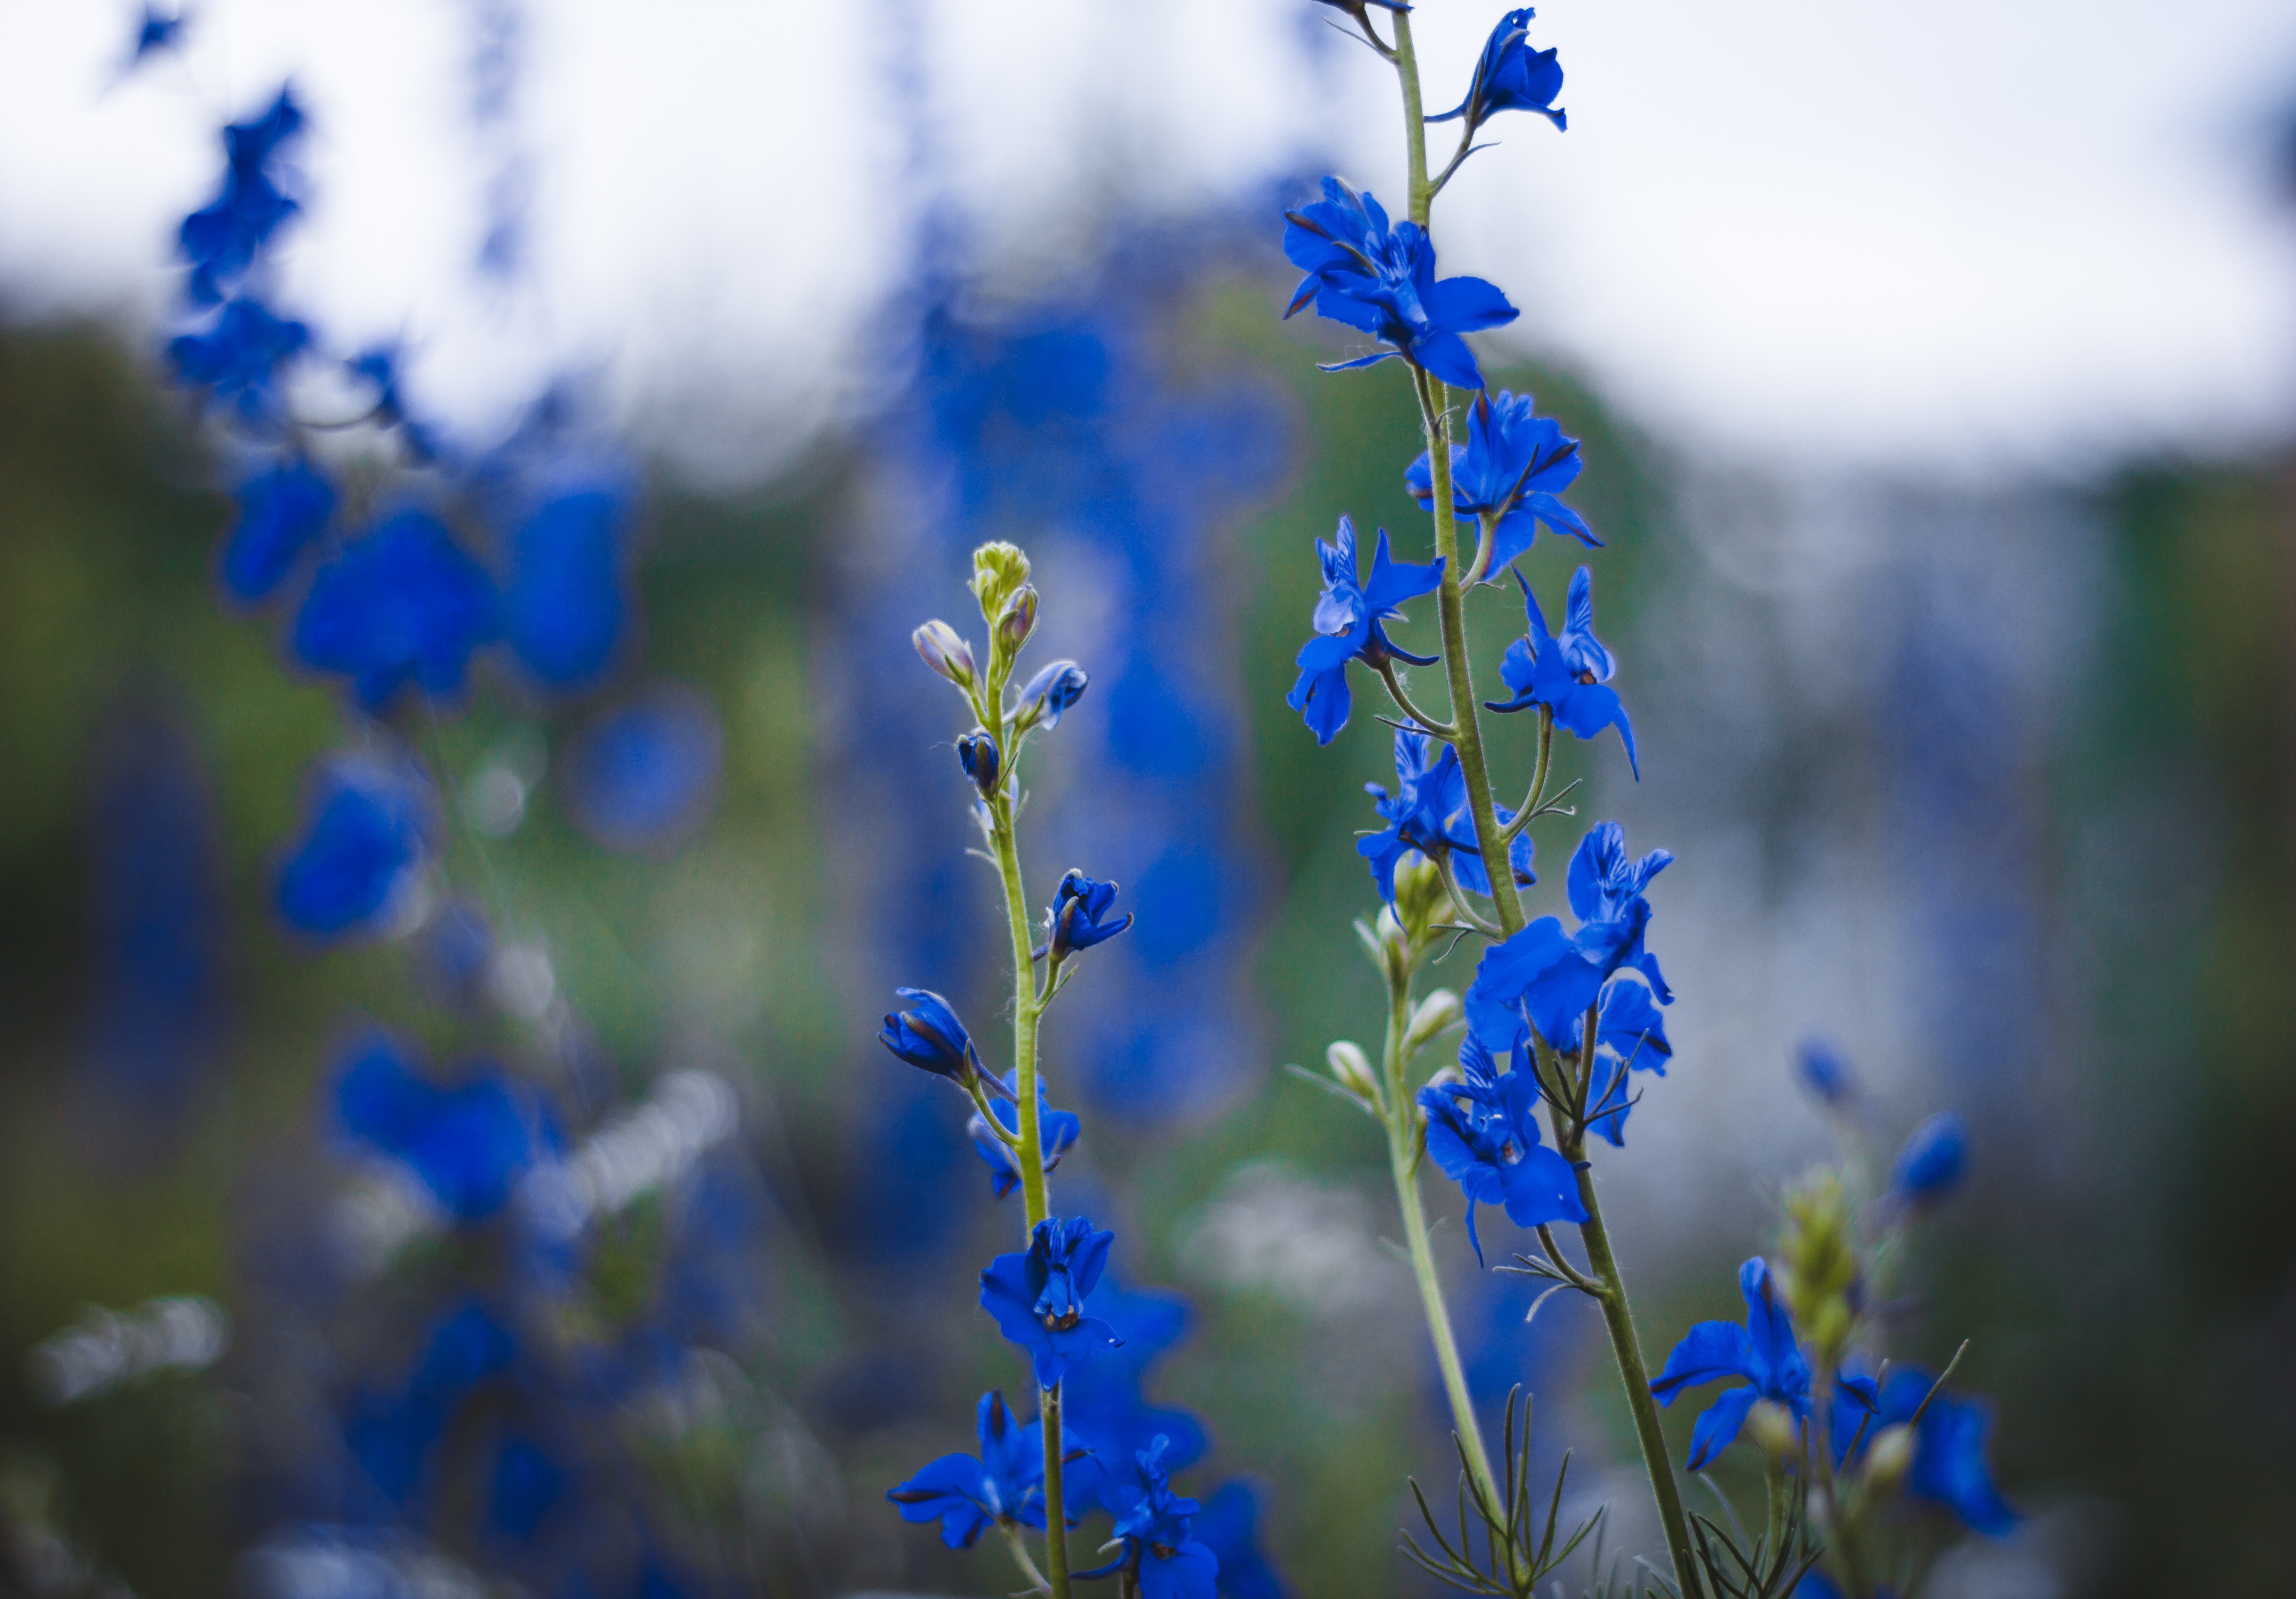
nature, blossom, plant, meadow, sunlight, flower, botany, blue, flora, lavender, wildflower, macro photography, flowering plant, plant stem, land plant, english lavender